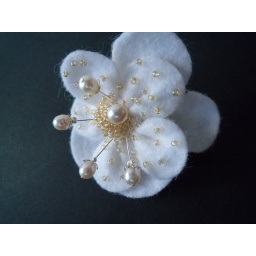
The center and petals are beaded by hand with yellow iridescent glass beads.